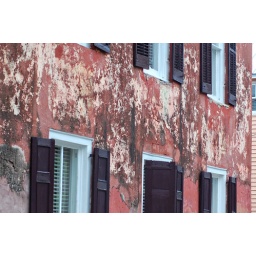
Wall, a study in pink and black